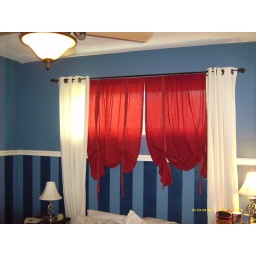
new curtains in the master bedroom